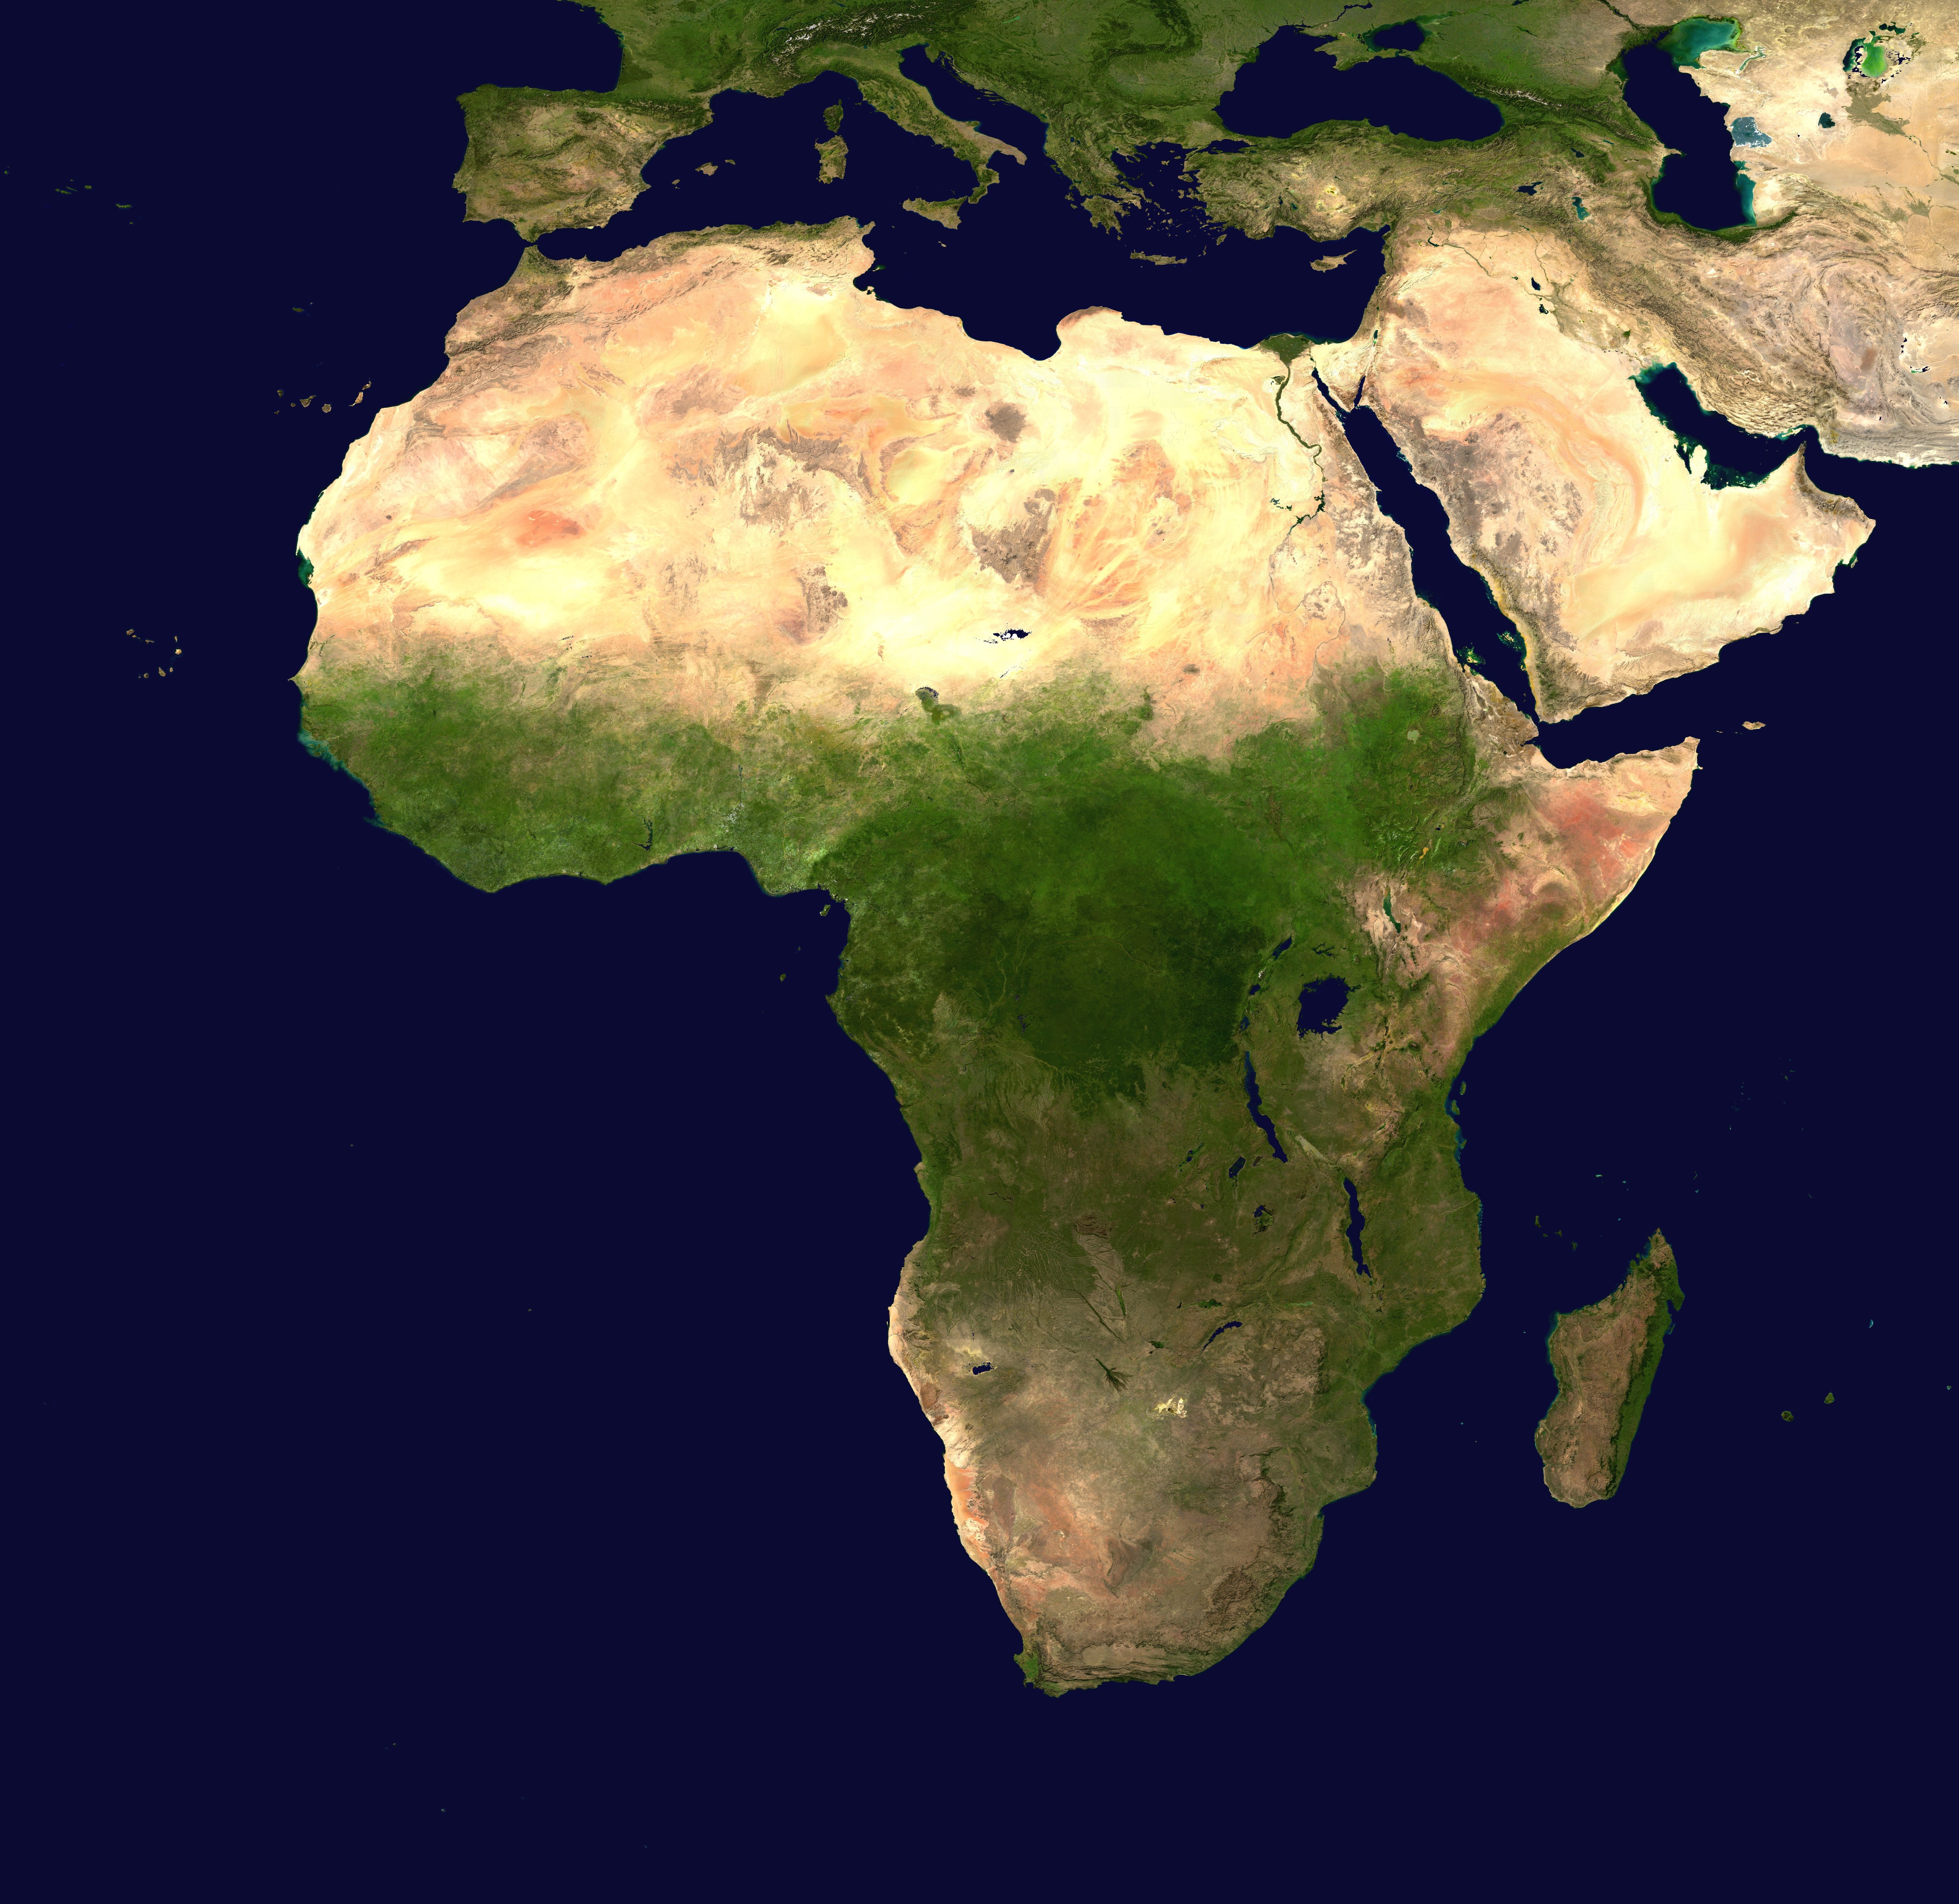
atmosphere, mediterranean, africa, aerial view, map, world, geography, earth, continent, planet, atlantic, screenshot, red sea, indian ocean, middle east, astronomical object, satellite image, atmosphere of earth, satellite photo